Rochdale Interchange

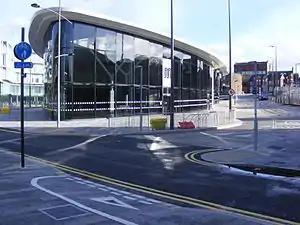

Rochdale Interchange is a transport hub located in the town of Rochdale in Greater Manchester, England, run by the Bee Network (TfGM)